Wife Returns

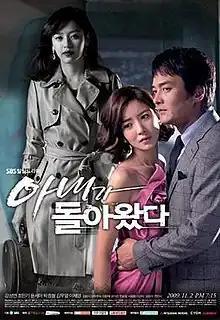
Promotional poster

Wife Returns (also known as My Wife is Back) is a South Korean television series starring Kang Sung-yeon, Jo Min-ki, Yoon Se-ah, Park Jung-chul, and Kim Mu-yeol. It aired on SBS from November 2, 2009 to April 16, 2010 on Mondays to Fridays at 19:20 for 116 episodes. The melodrama deals with a broken family, betrayal, adultery and revenge with a dash of violence. "Wife Returns" revolves around a woman who gets revenge on the husband of her identical twin sister. The sister was forced to leave her husband and their child by her mother-in-law.